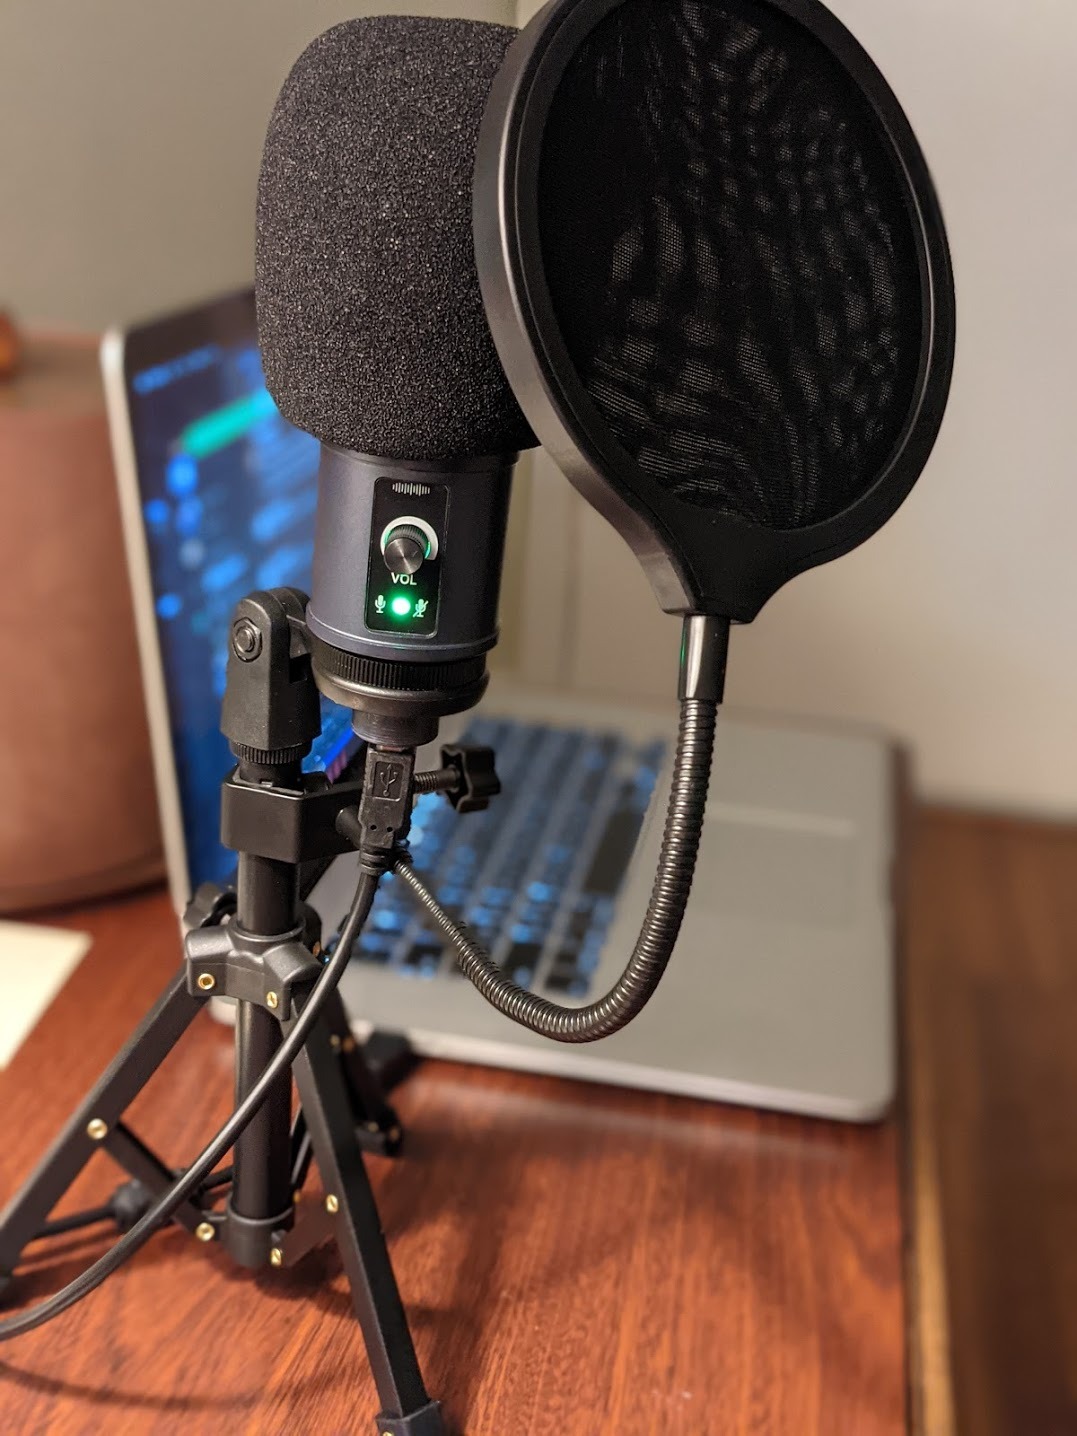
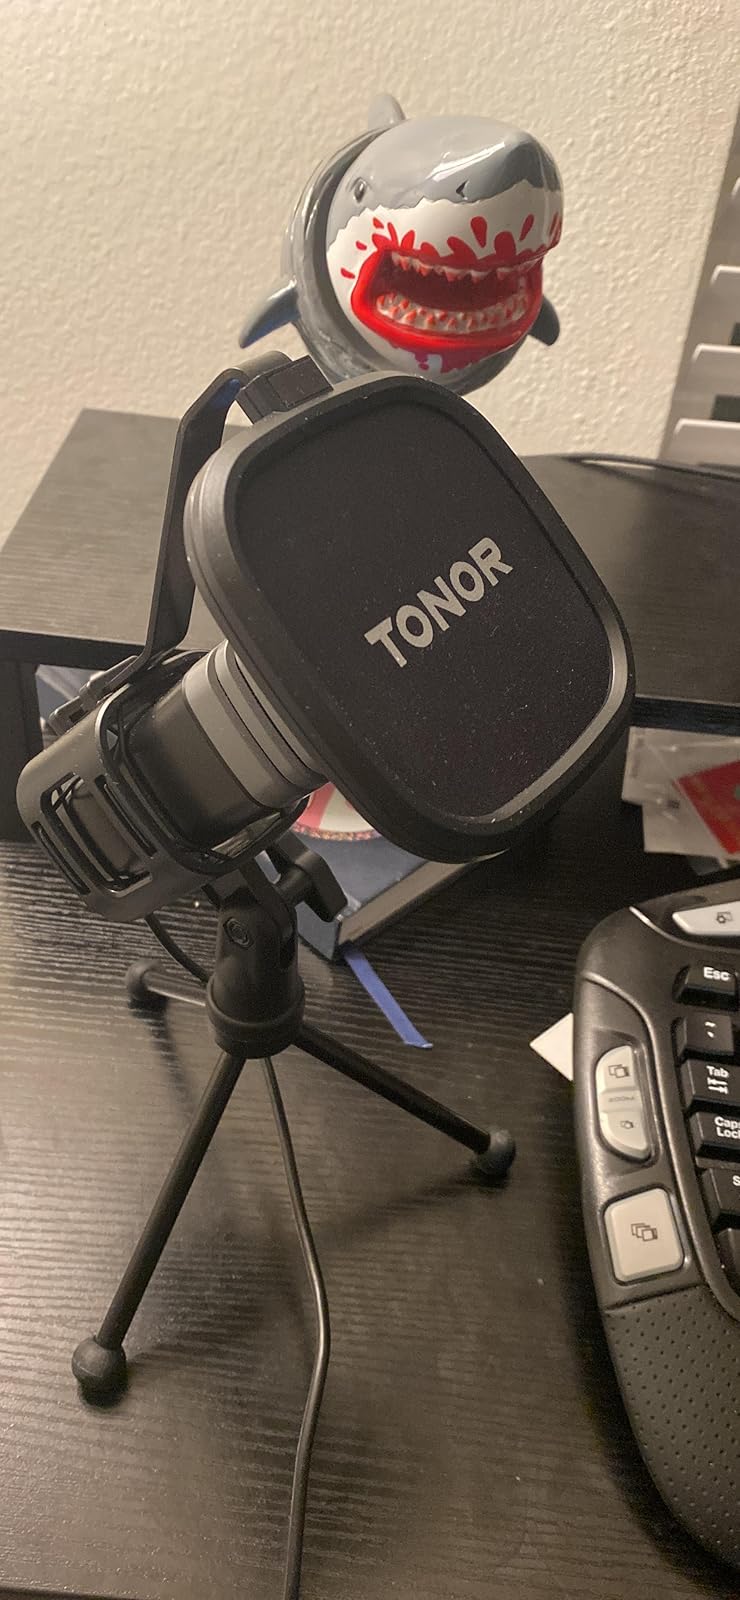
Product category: microphone
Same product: no